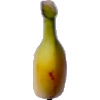
Label: Banana Lady Finger 1